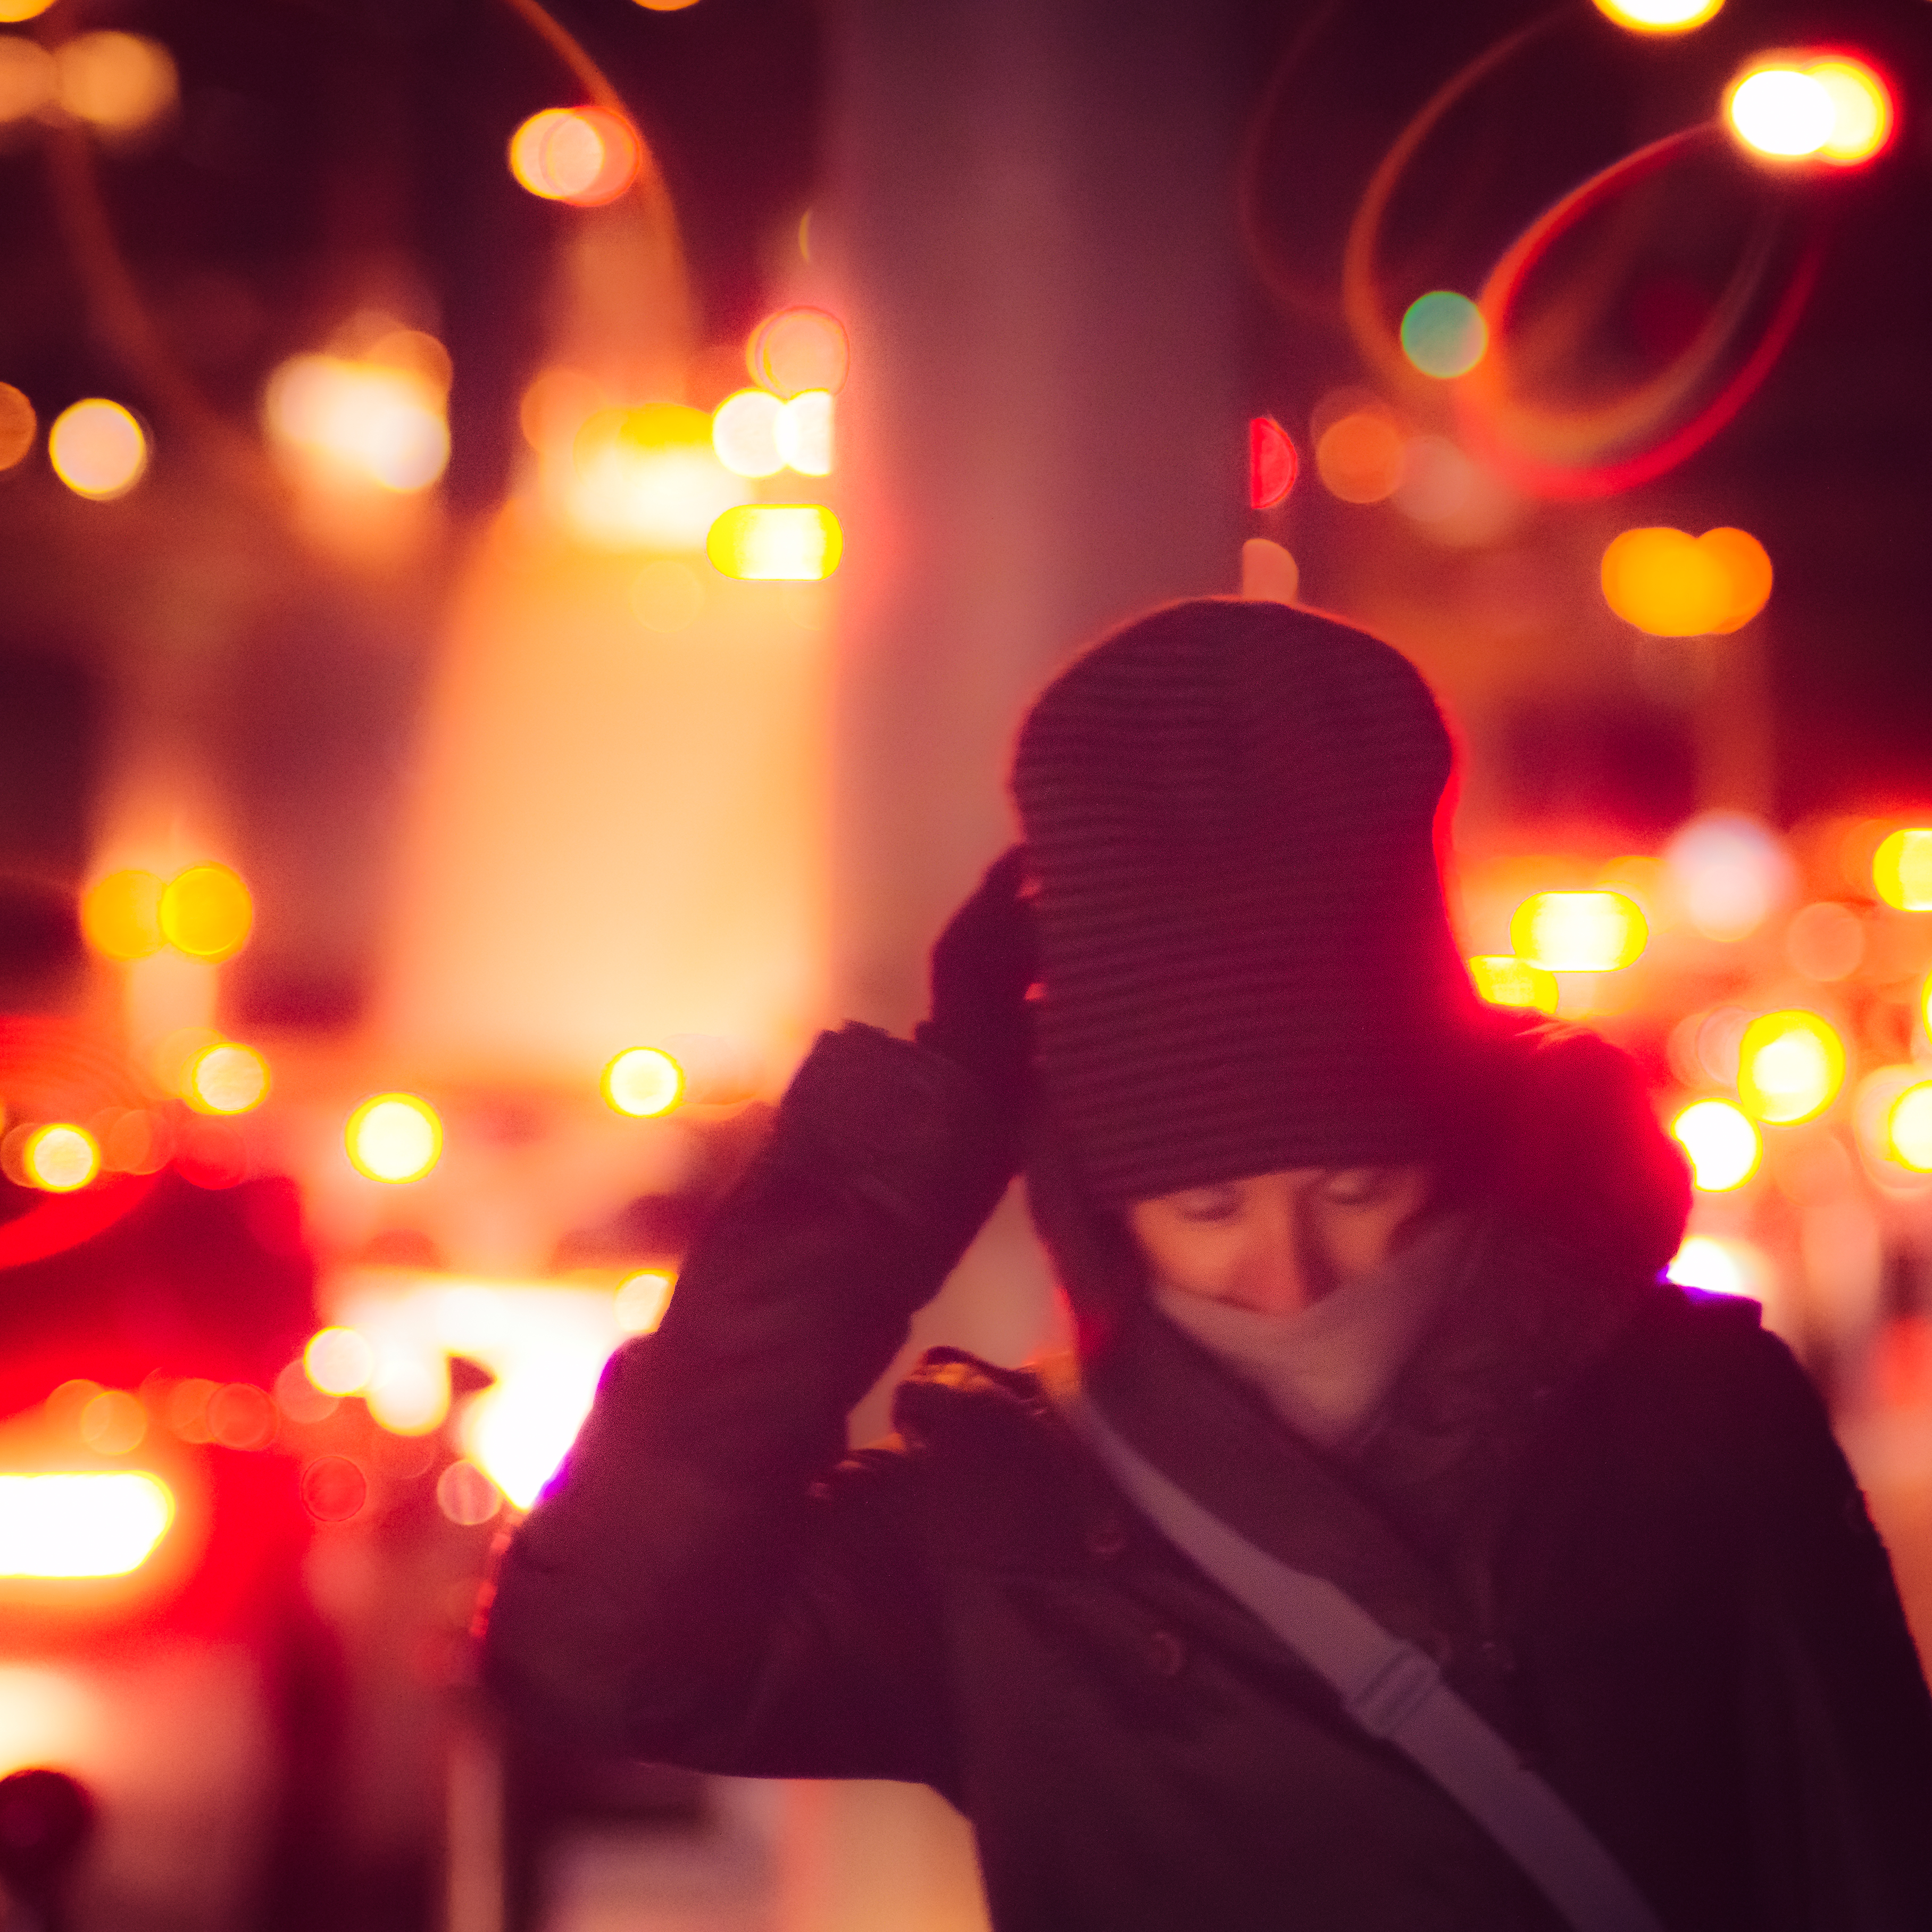
music, light, bokeh, street, night, photography, city, urban, crowd, concert, dslr, red, color, human, candid, art, lights, ambiance, performance, germany, sony, bavaria, fine, streetscene, alpha, dreamy, entertainment, illumination, franconia, nuremberg, feeling, sonystreetphotographer, 58, element, n rnberg, performing arts